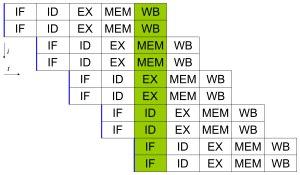
En microarchitecture, un pipeline, est l'élément d'un processeur dans lequel l'exécution des instructions est découpée en plusieurs étapes. Le premier ordinateur à utiliser cette technique est l'IBM Stretch, conçu en 1961. Avec un pipeline, le processeur peut commencer à exécuter une nouvelle instruction sans attendre que la précédente soit terminée. Chacune des étapes d’un pipeline est appelé étage. Le nombre d'étages d'un pipeline est appelé sa profondeur.
Un processeur est dit superscalaire s'il est capable d'exécuter plusieurs instructions simultanément parmi une suite d'instructions. Pour cela, il comporte plusieurs unités de calcul, et est capable de détecter l'absence de dépendances entre instructions.